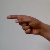
The image shows a hand gesture representing the letter 'G' in Indian Sign Language.